Black-legged kittiwake

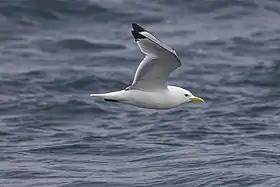
Black-legged kittiwake in flight

Out of all the gulls, the kittiwakes are the most pelagic ones, except for perhaps Sabine's gull. Kittiwakes are almost exclusively found at sea with the exception of the breeding period, from May to September, where they can be found nesting on the sheerest sea cliffs. They are rarely found inland, though occasional vagrants can turn up far inland, even in central Asia well over a thousand km from the sea. For the rest of the year, kittiwake spend most of their time on the wing out of sight from the coast.